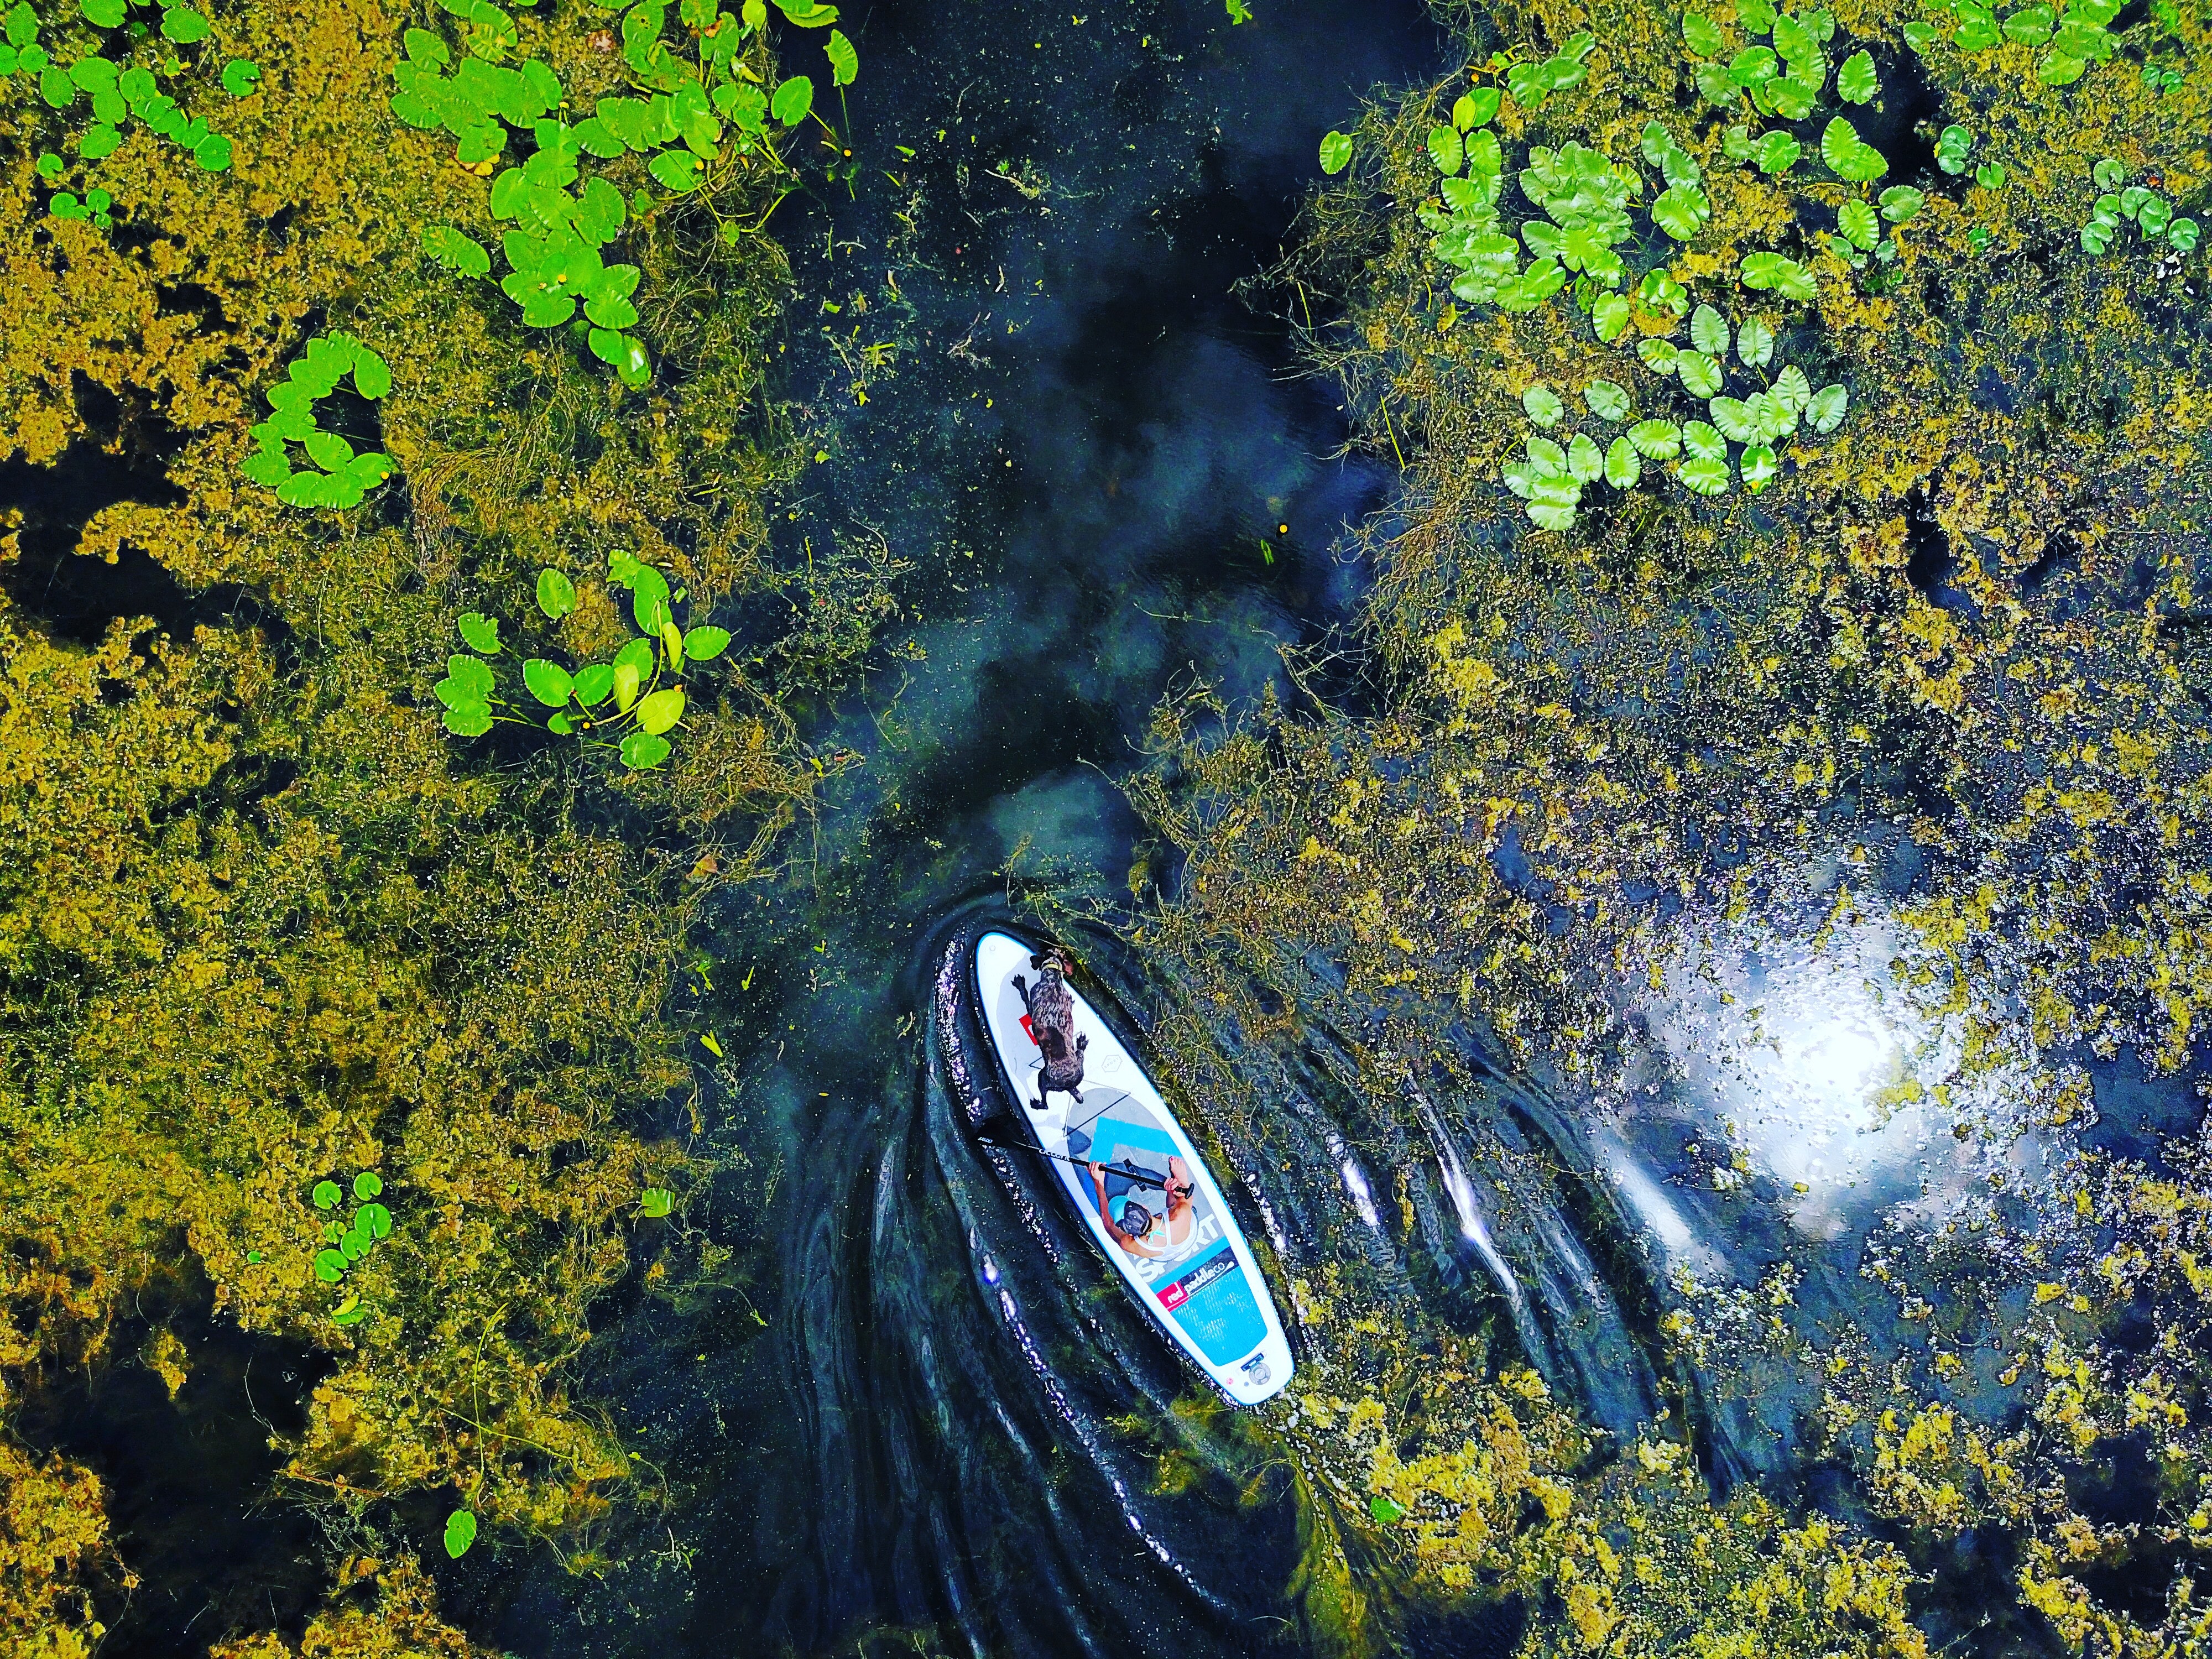
nature, green, water, watercourse, aerial photography, tree, landscape, vehicle, jungle, forest, photography, reflection, plant, bird's eye view, river, rainforest